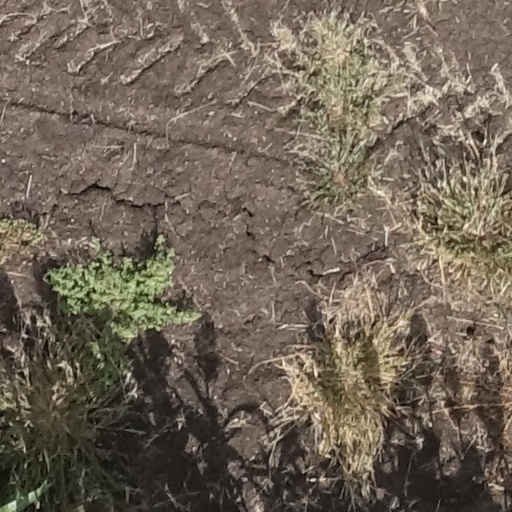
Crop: sorghum